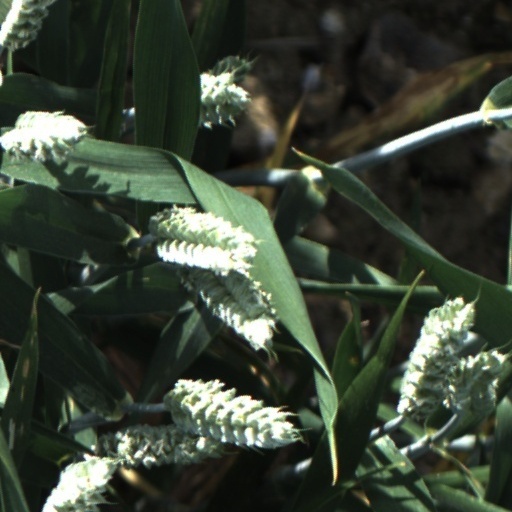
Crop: wheat